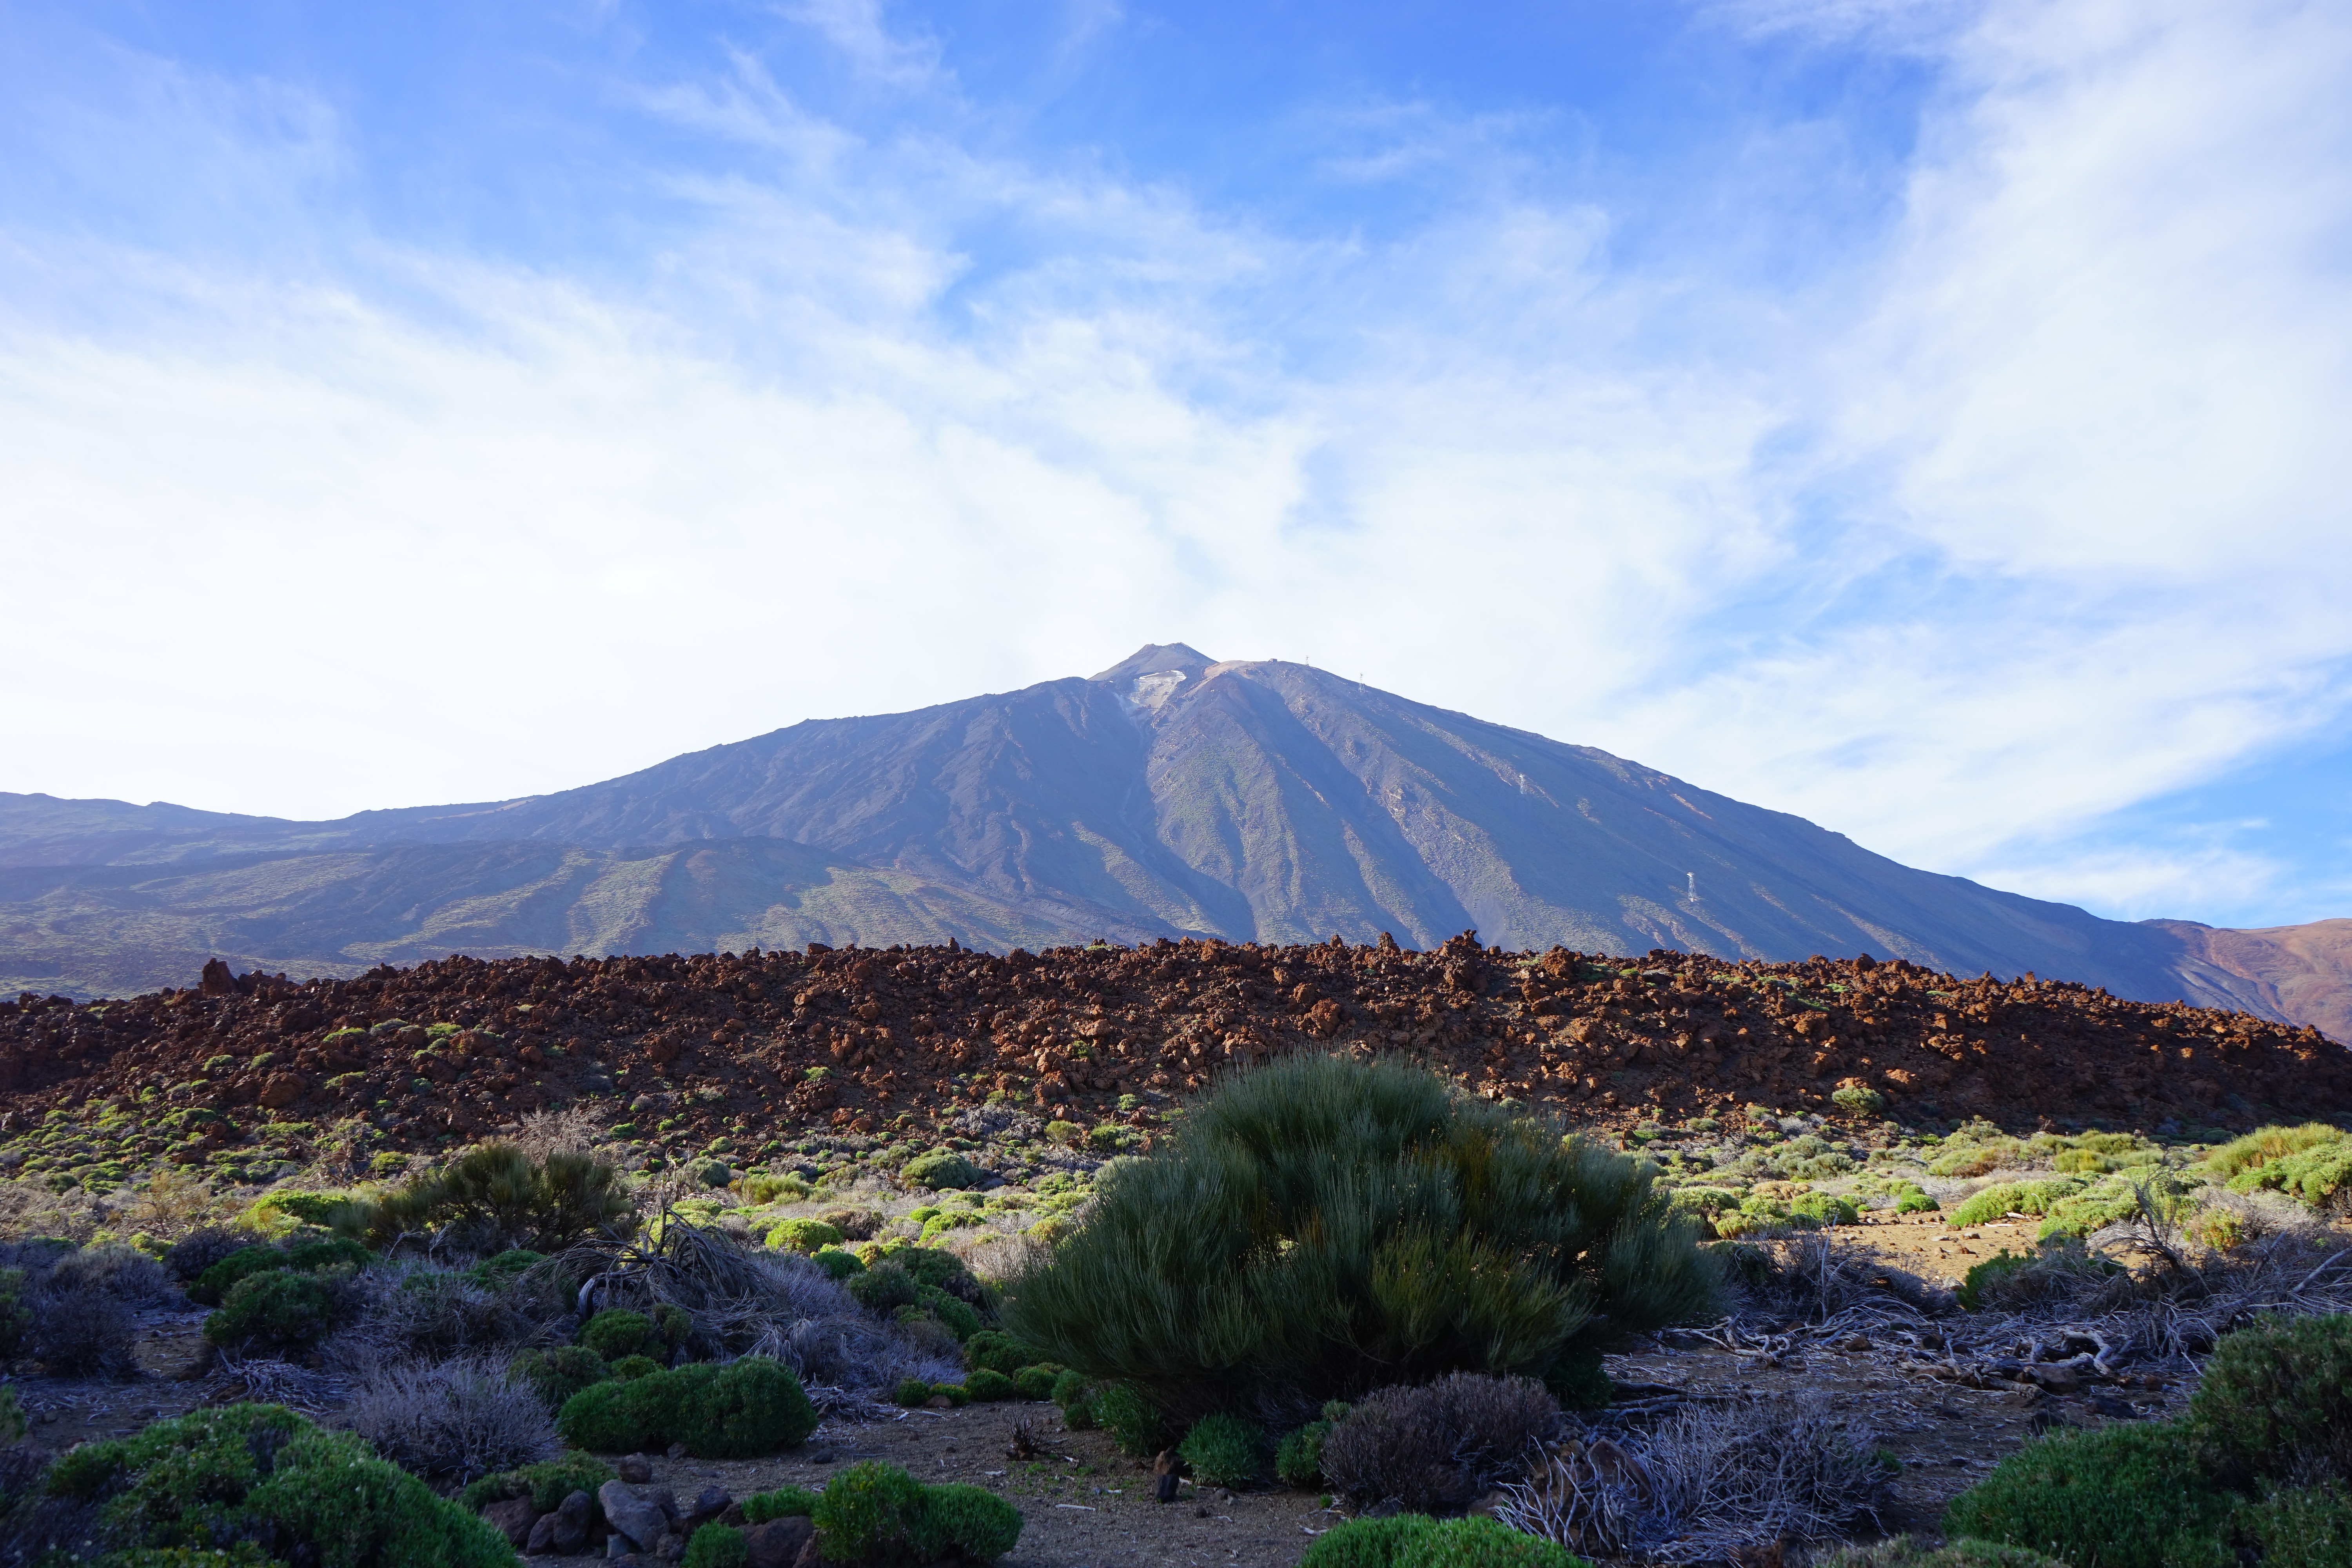
landscape, nature, rock, wilderness, mountain, cloud, sky, hill, mountain range, volcano, highland, ridge, summit, geology, plateau, tenerife, lava, fell, ecosystem, basalt, canary islands, teide, enormous, landform, lava flow, teide national park, pico del teide, 3718, teyde, 3718 m, 3718 meter, geographical feature, mountainous landforms